Jimmie Johnson

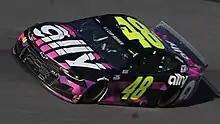
Johnson's 2020 car at Daytona International Speedway

The 2019 season started on a positive note for Johnson, as he won the 2019 Advance Auto Parts Clash after contact between him and Paul Menard sent Menard spinning while battling for the lead and triggering "The Big One" on lap 55 right before the rain arrived. It was also the first race with new sponsor Ally Financial and crew chief Meendering. He followed it up by finishing eighth in the first duel race. In the Daytona 500, Johnson ran up front most of the race, but when he came to pit road with around 40 to go, B. J. McLeod and Cody Ware's cars spun behind him and hit him in the left rear. The contact ripped off the left rear quarter-panel. He recovered to finish ninth after being two laps down. In the next race at Atlanta Motor Speedway, Jimmie finished 24th, two laps down. He followed up by finishing 19th. He followed up that performance with a ninth-place finish. On March 29 in O'Reilly Auto Parts 500 qualifying at Texas, Johnson got his first pole since 2016 at Texas and scored his first Top 5 finish since the 2018 Coca-Cola 600 two days later. At the Coca-Cola 600, Johnson ran well and ended up finishing eighth. At Chicagoland Speedway, Johnson started fourth and took the lead on lap 7 from Austin Dillon. He went on to finish fourth followed by a third-place finish at the rain-shortened Coke Zero Sugar 400 a week later, his best finishes of the season.